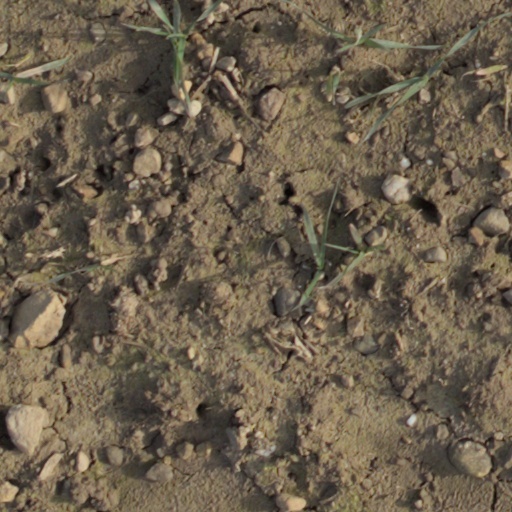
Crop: wheat